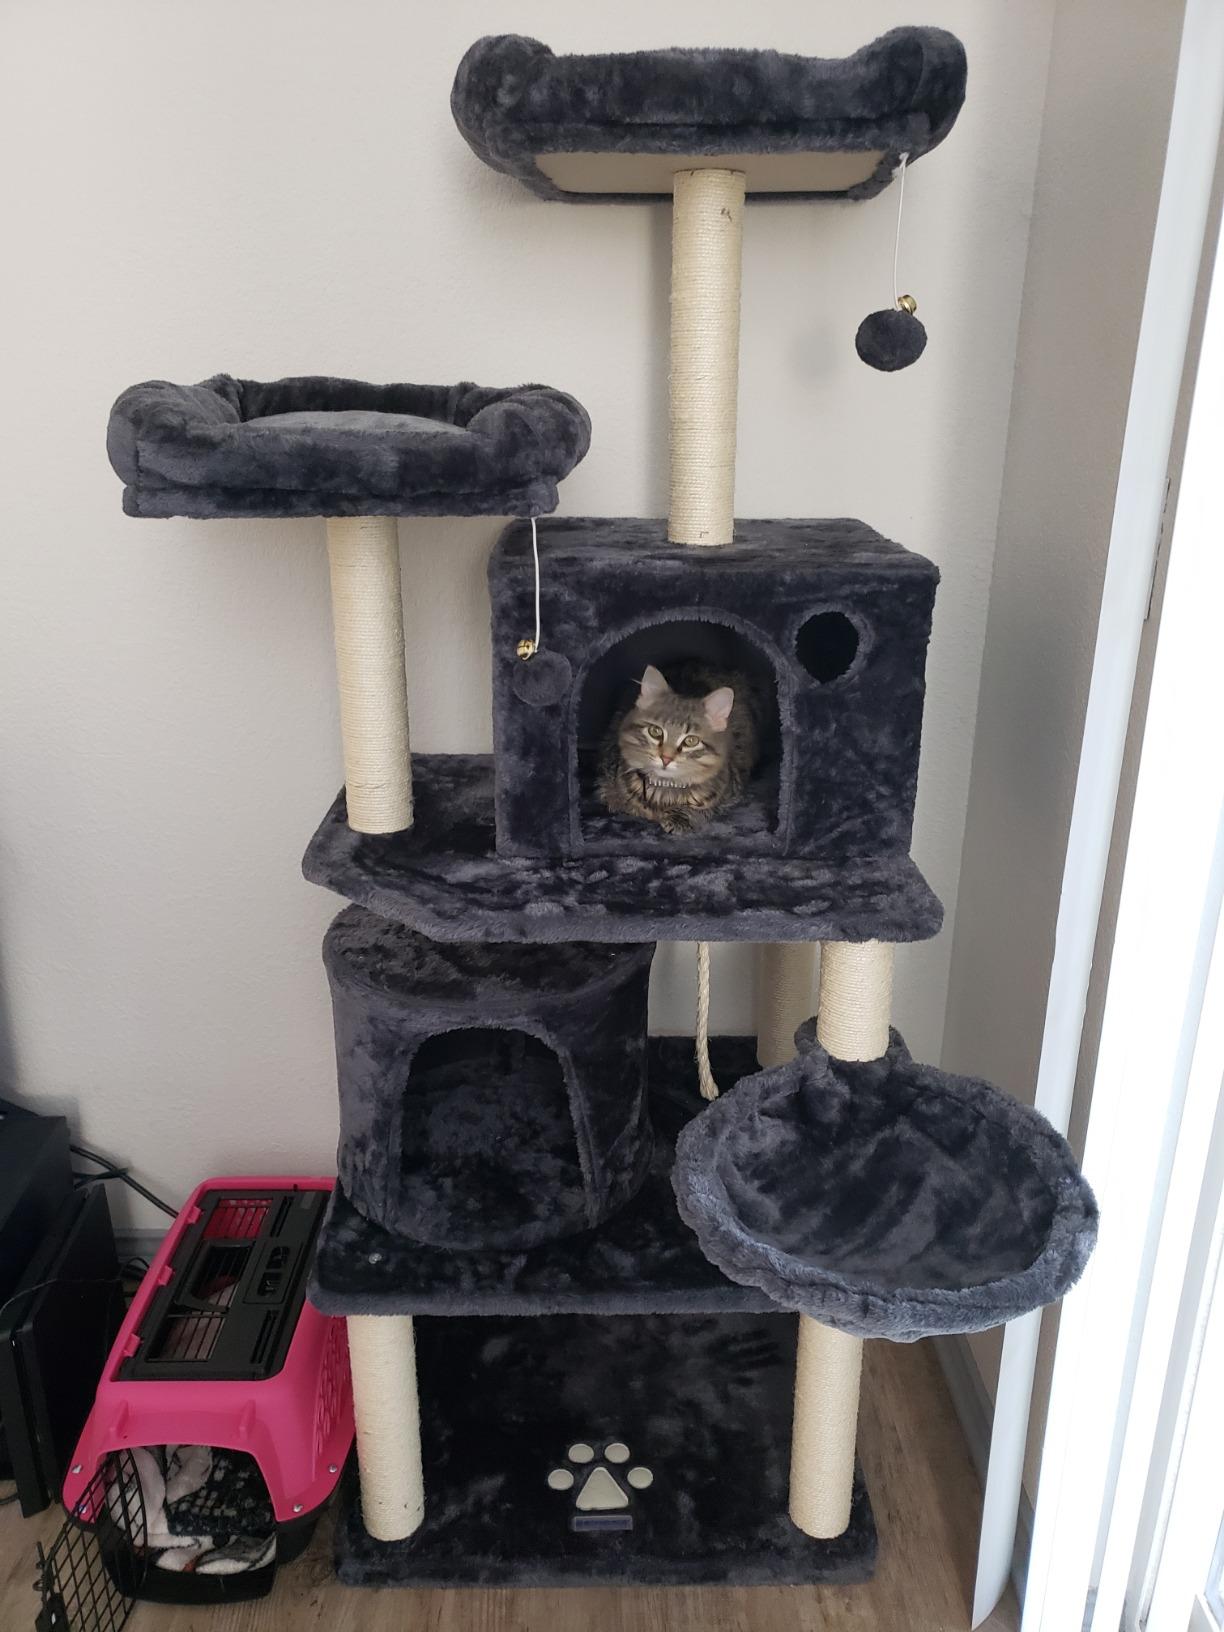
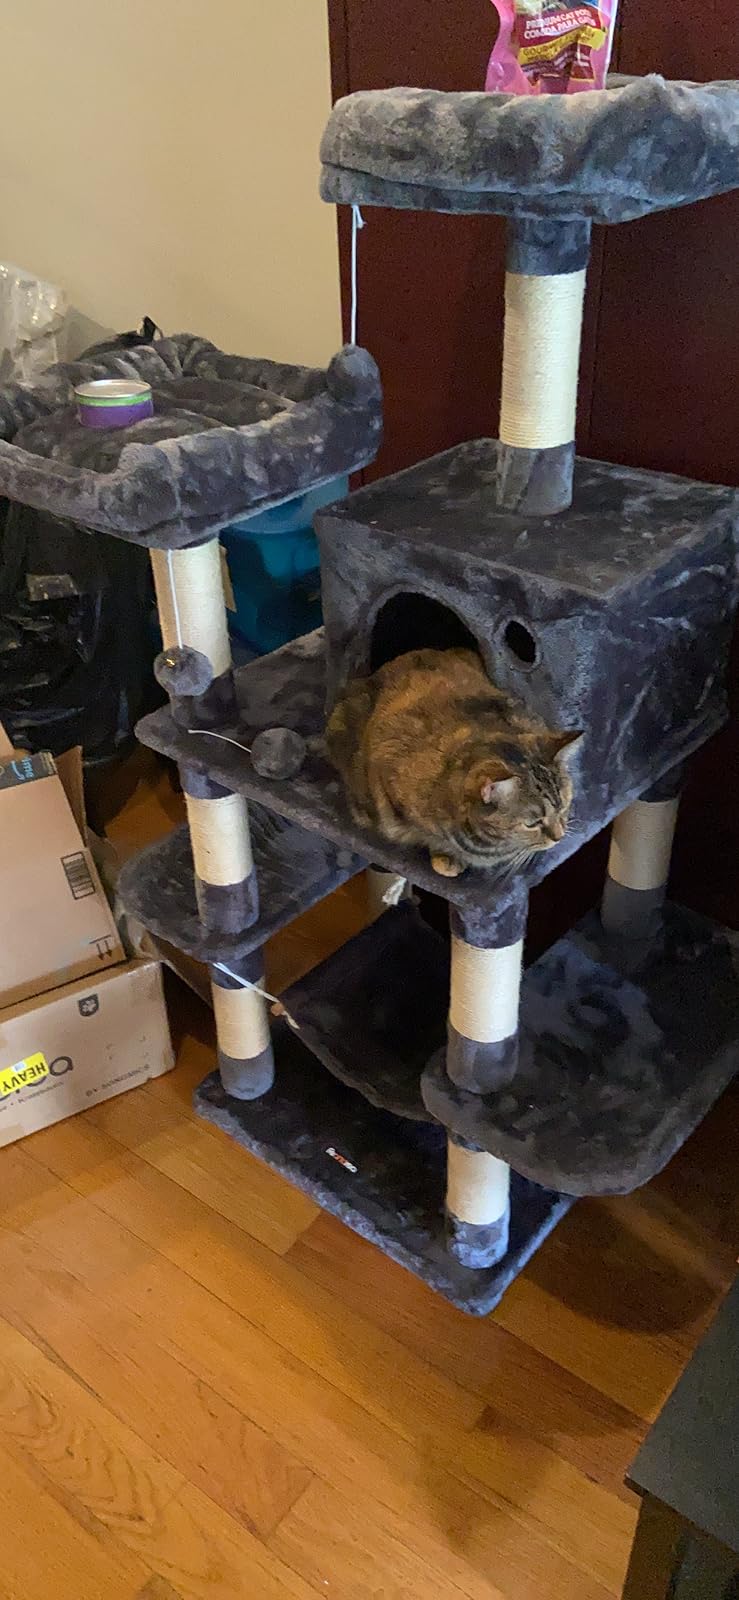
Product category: items_cat tree
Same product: no